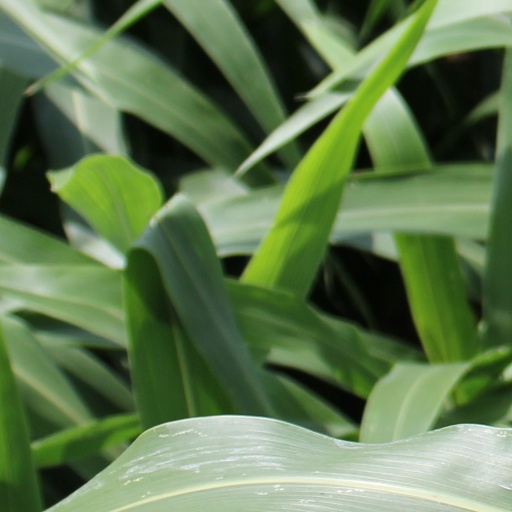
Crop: sorghum